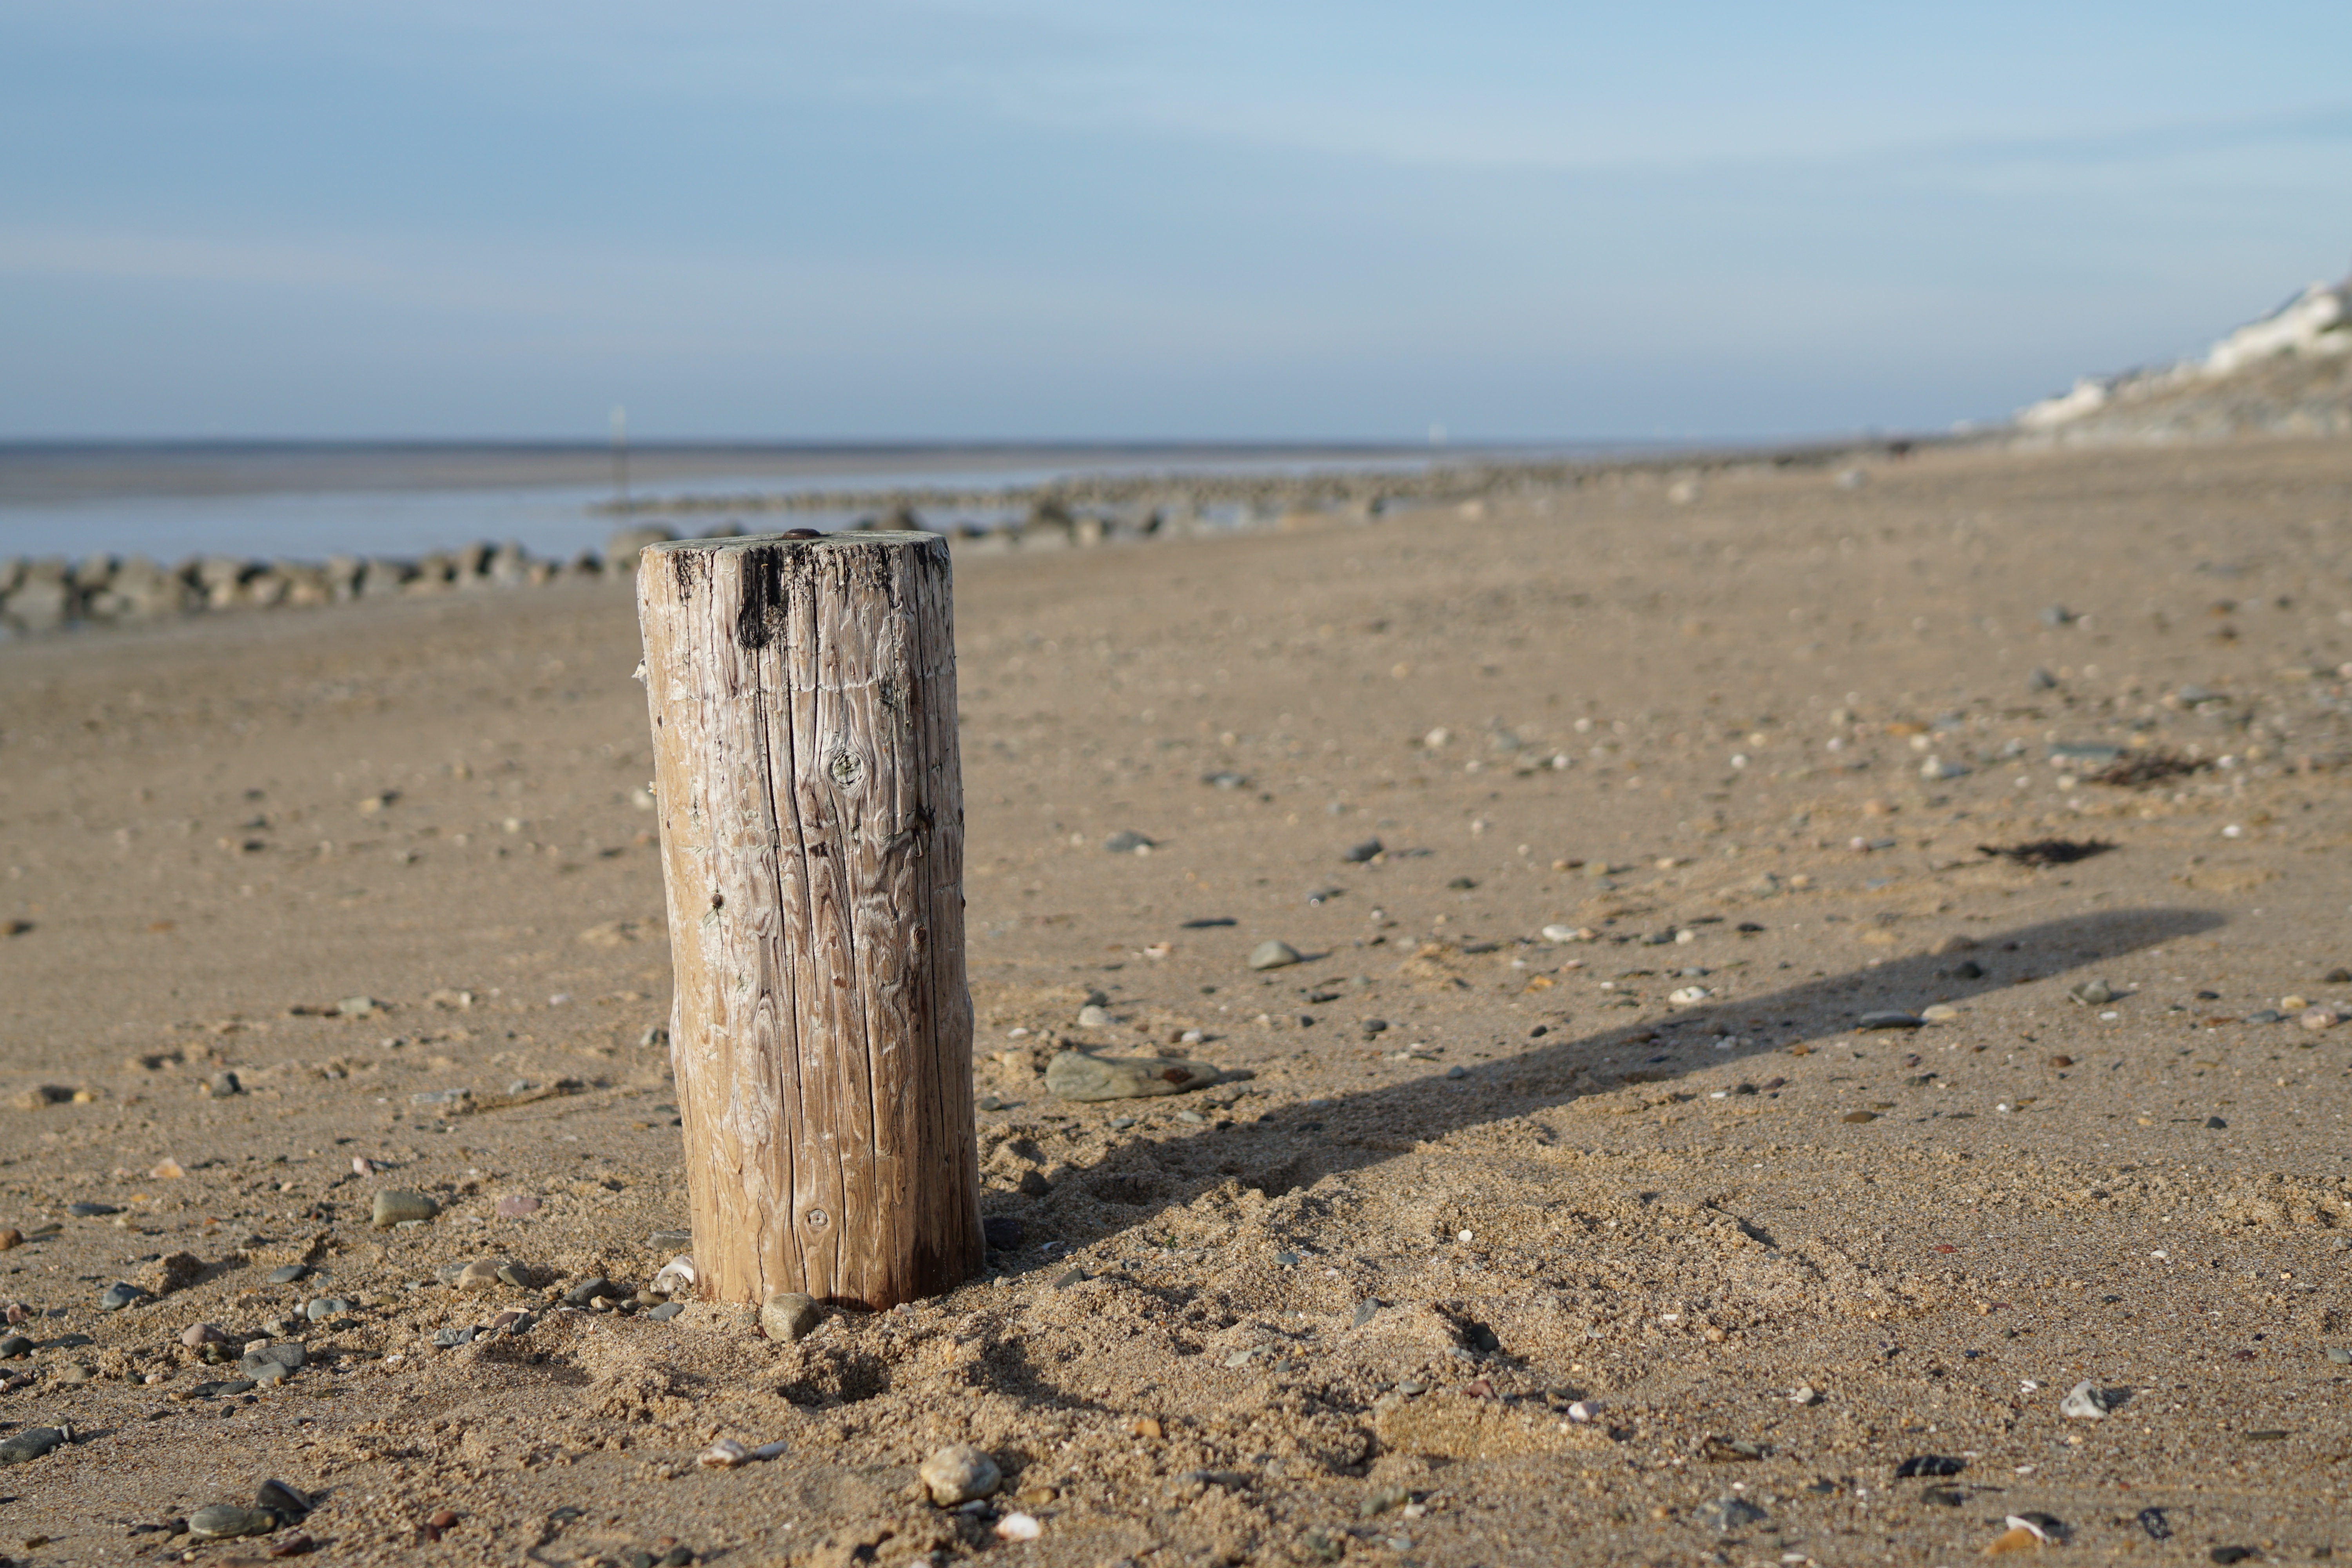
beach, landscape, sea, coast, sand, ocean, horizon, boardwalk, wood, desert, shore, walkway, soil, material, body of water, habitat, mudflat, natural environment, aeolian landform